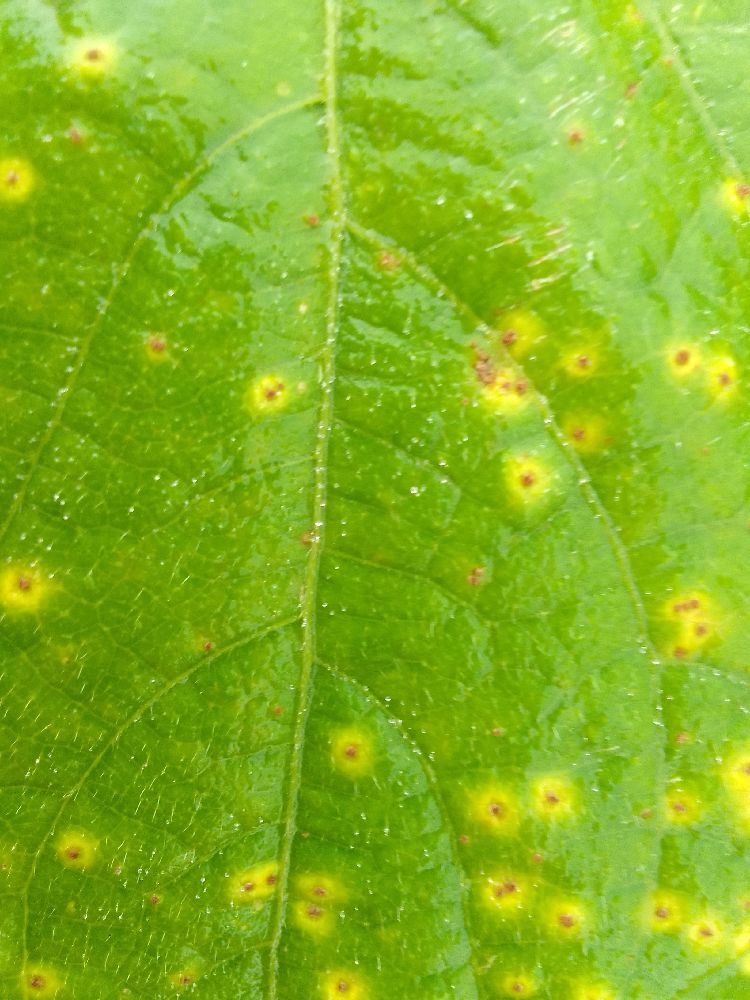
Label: rust